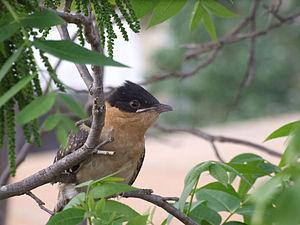
Le Coucou geai est une espèce d'oiseau de la famille des Cuculidae. C'est une espèce monotypique.